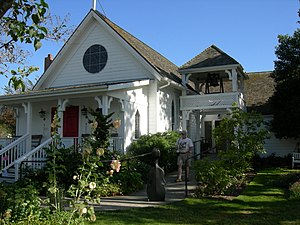
Carpenter Gothic / Galleri / Kirker, synagoger etc
Carpenter Gothic er stilbetegnelse for en type nordamerikansk arkitektur der anvender gotiske stilelementer til træbygninger og trækonstruktioner udført af almindelige hustømrere. Den store mængde tømmer der findes i Nordamerika og den tømrerbyggede landlige arkitektur der er baseret herpå, gjorde pittoresk improvisation over gotiske stilelementer nærliggende. Carpenter Gothic improviserer over elementer der var udført i sten i den oprindelige gotiske arkitektur eller i mere akademisk nygotik.